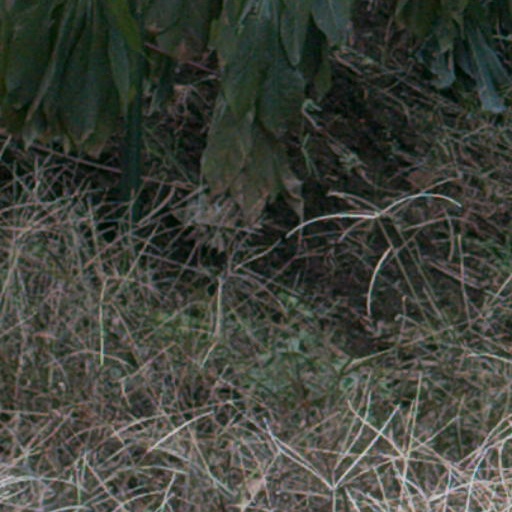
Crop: cassava